Lanao del Norte

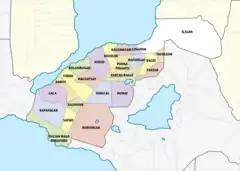

Lanao del Norte is a rugged province that ranges from the coastal shorelines in the north to the high plateaus and mountains in the south. It has also diverse flora and fauna.